Narong Pipathanasai

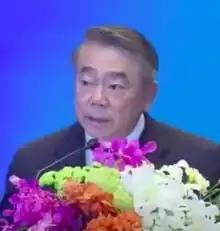
Narong Pipathanasai in 2014

Narong Pipathanasai (born 7 October 1953) is a former Thai naval officer. He served as commander-in-chief of the Royal Thai Navy from 1 October 2013 to 30 September 2014. Kraison Chansuwanit was appointed as his successor. He then served as a Minister of Education in the first cabinet of Prime Minister Prayut Chan-o-cha.